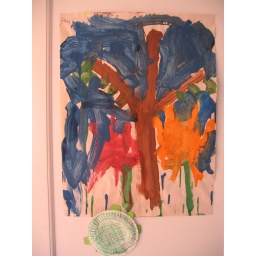
I thought this was trees in the Fall. I was wrong. It's a tree and flowers. And a turtle.